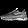
Label: Sneaker